Niue

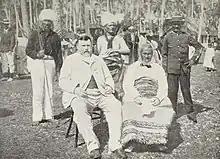
Prime Minister of New Zealand Richard Seddon and the King of Niue,

The next documented European visitors represented the London Missionary Society, who arrived on the "Messenger of Peace". After many years of trying to land a European missionary, they abducted a Niuean named Nukai Peniamina and trained him as a pastor at the Malua Theological College in Samoa.